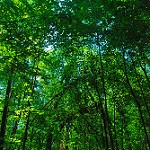
Scene: Outdoor